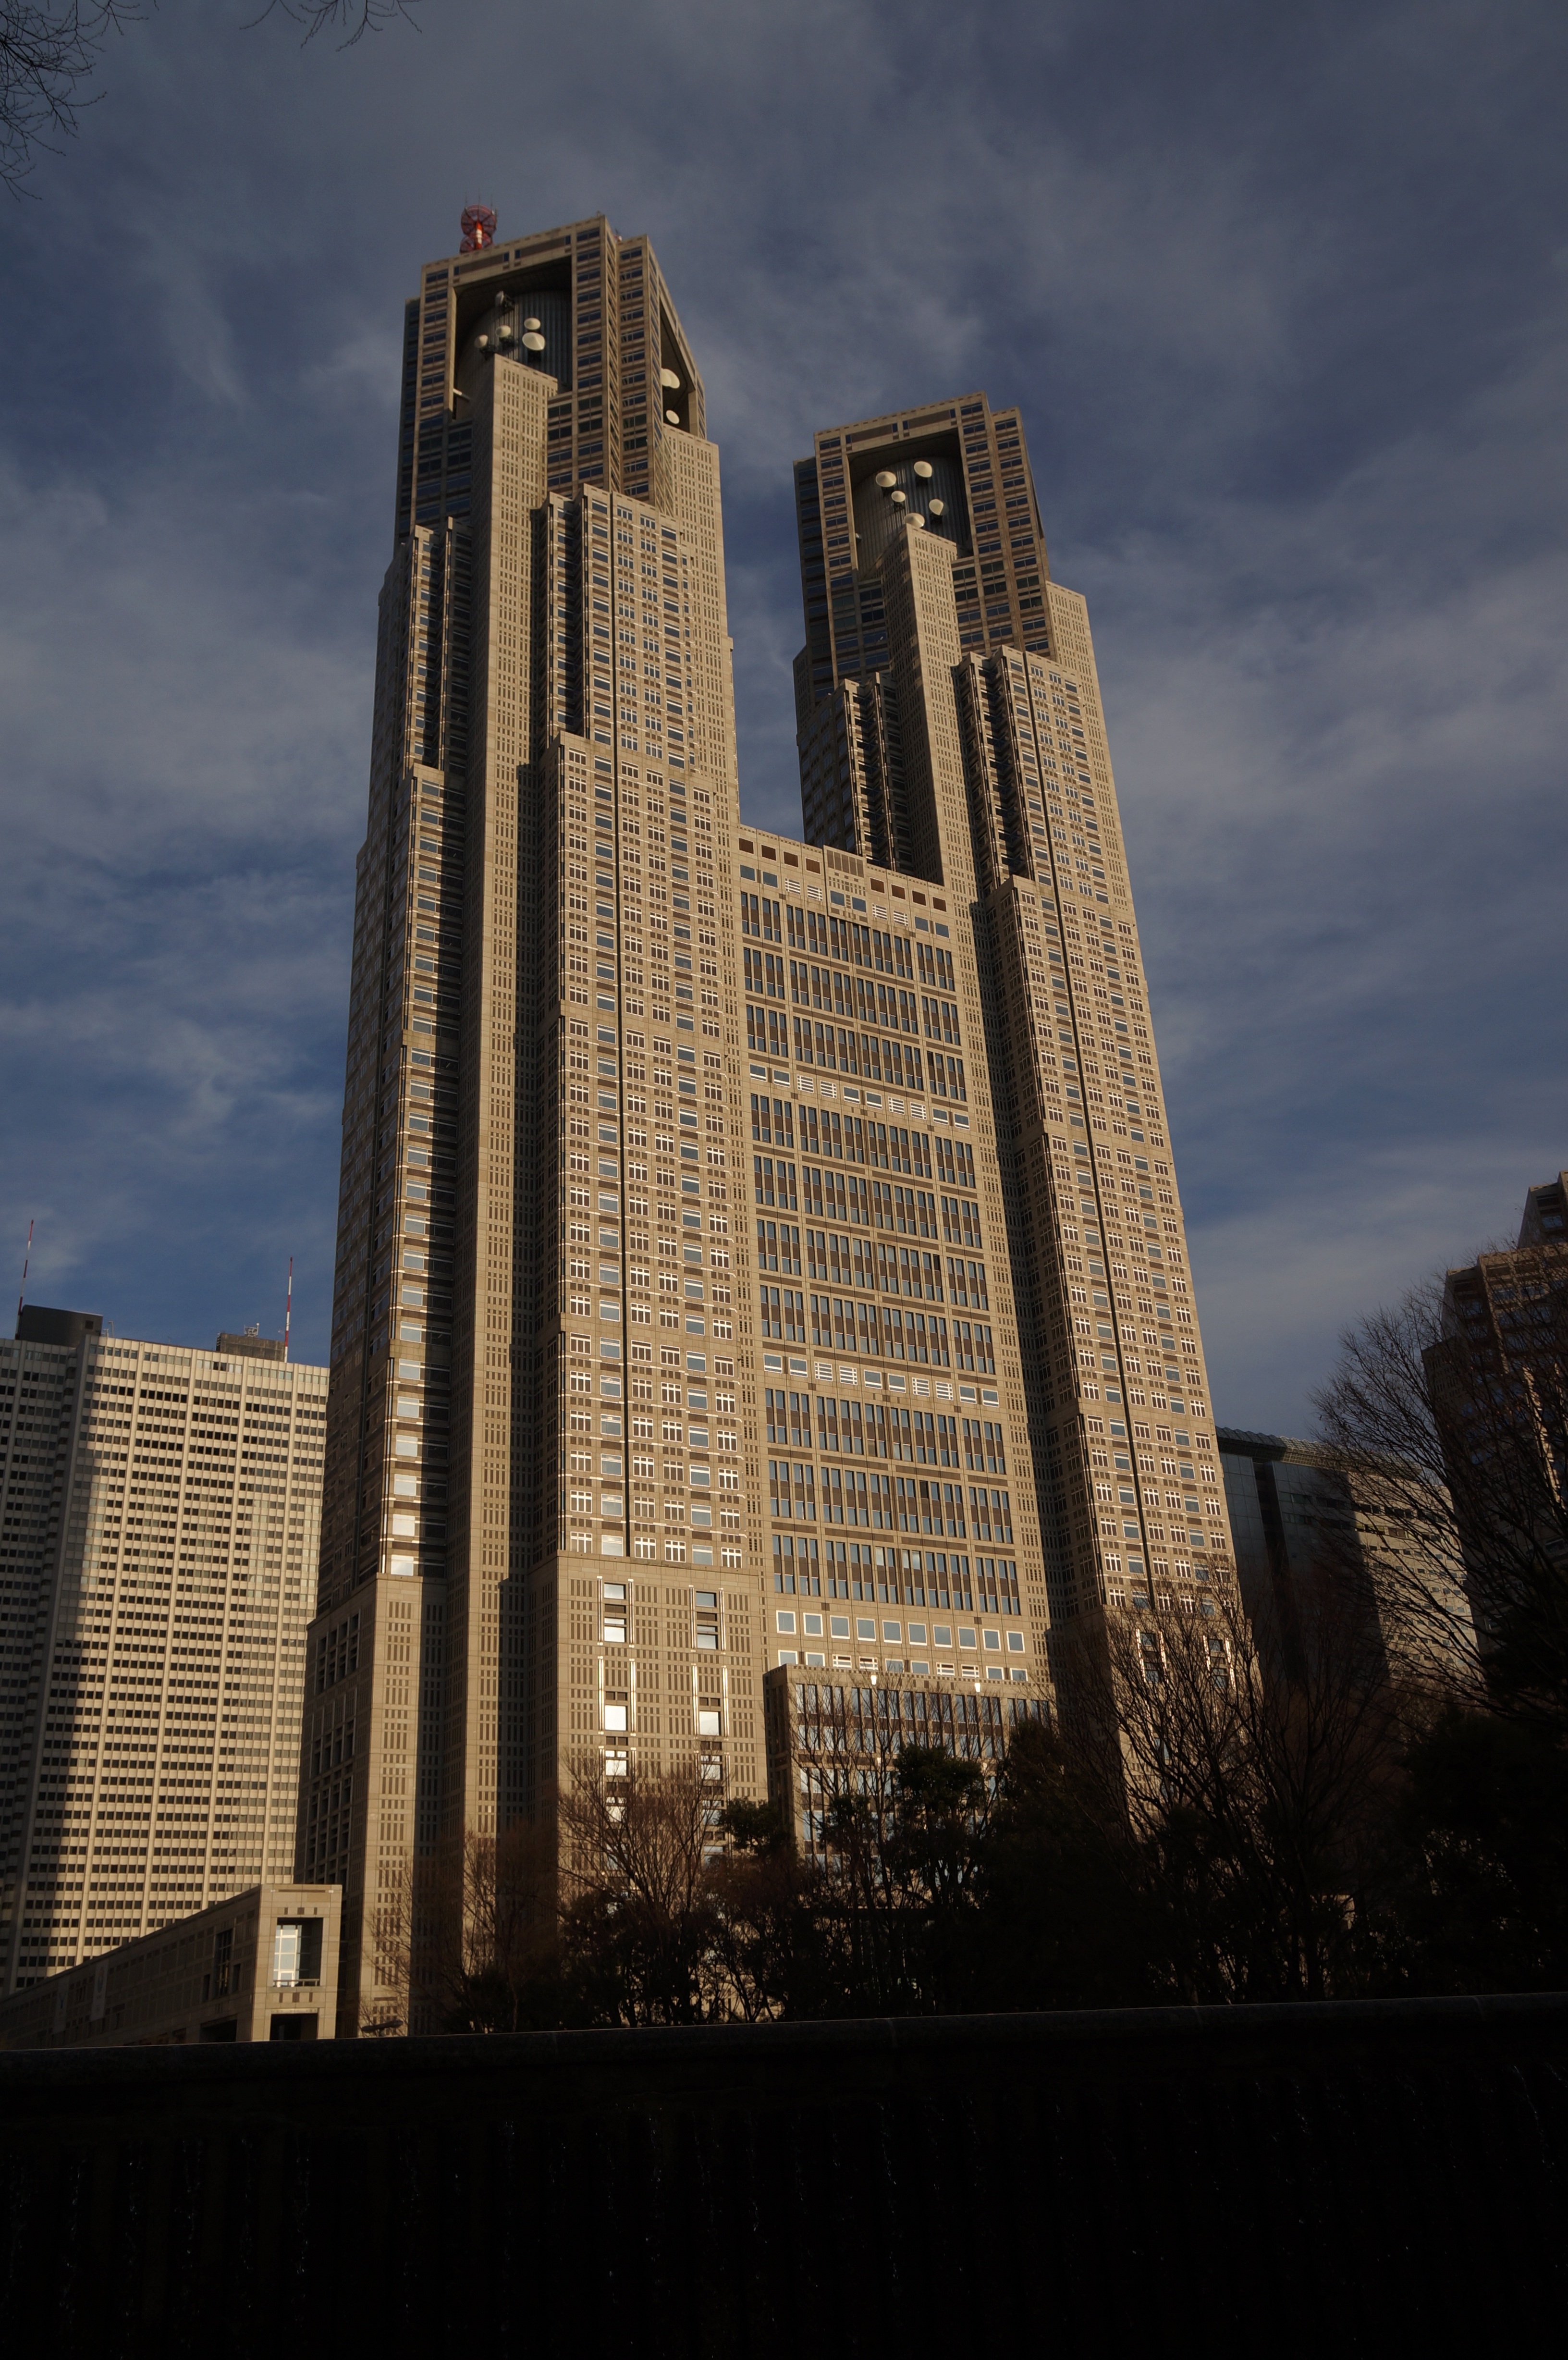
architecture, skyline, building, city, skyscraper, cityscape, downtown, dusk, evening, reflection, tower, landmark, tower block, tokyo, metropolis, public building, urban area, human settlement, metropolitan area, tokyo government office